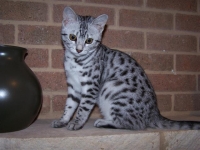
Animal: cat
Breed: egyptian_mau